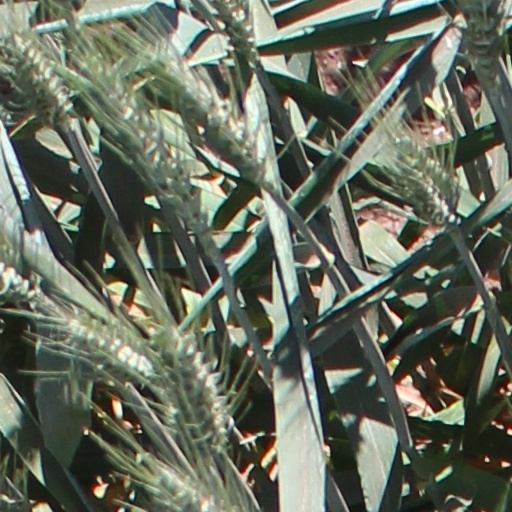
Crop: wheat